Bronze statuettes of athletic Spartan girls

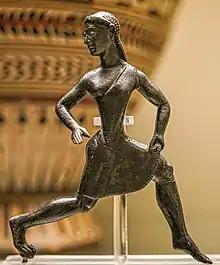

The bronze statuettes of athletic Spartan girls are bronze figurines depicting a young Spartan woman wearing a short tunic in a presumably running pose. These statuettes are considered to be of Spartan manufacture and to date from the 6th century B.C.; they were used as decorative attachments to ritual vessels as votive dedications, such as a cauldron, suggested by the bronze rivet on their feet. The figures typically have their hair hung down, right arm slightly bent, left hand lifted the hem of the chiton skirt and expose part of the left thigh, likely to facilitate the movement, and their legs in a wide stride.